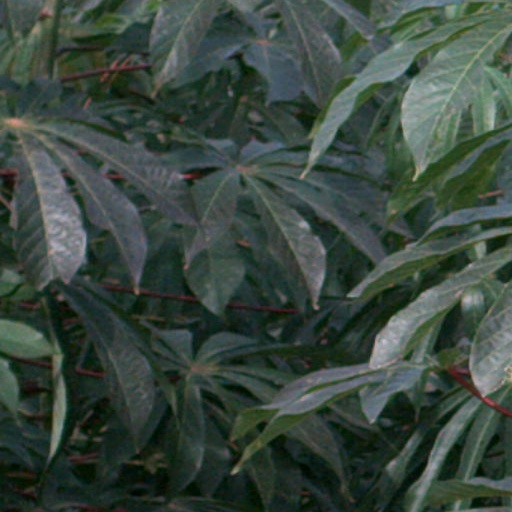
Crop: cassava